Pac-Man World Rally

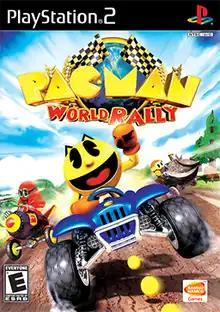
North American PS2 cover art

Pac-Man World Rally, known in Europe as Pac-Man Rally, is a kart racing game in the "Pac-Man" series. It was published by Bandai Namco Games, and released on August 22, 2006, for the PlayStation 2, GameCube, PlayStation Portable, and Microsoft Windows. An Xbox version of the game was cancelled, though a preview of the game can be found in the Xbox release of "Pac-Man World 3".